Willem van Mieris

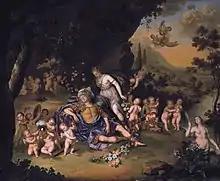
"Rinaldo and Armida, 1709. Commissioned by Pieter de la Court van der Voort (1664–1739), Leiden Mauritshuis"

The "fijnschilders", whose activity was mainly concentrated in Leiden, included many of the most popular painters of the time, such as Gerard Dou and Willem's father: needless to say, the latter had a decisive influence in shaping young Willem's style. In fact, Frans van Mieris was among the most famous Dutch painters of the late 17th century, his popularity crossing the Netherlands' border time and again: he was highly esteemed by both Cosimo III de' Medici, Grand Duke of Tuscany and Archduke Leopold of Palatinate, who was to become Emperor Leopold I. His paintings are mostly elegant genre scenes, but they show us the main features of the conception of painting: even in scenes representing trivial subjects, the Leiden painters strove for absolute perfection in rendering details and refining features in order to achieve absolute elegance. Willem van Mieris, having been introduced to, and trained in, painting by his father, could not but be heavily influenced by the ideas, ultimately becoming a member of the second generation of Leiden fine painters.